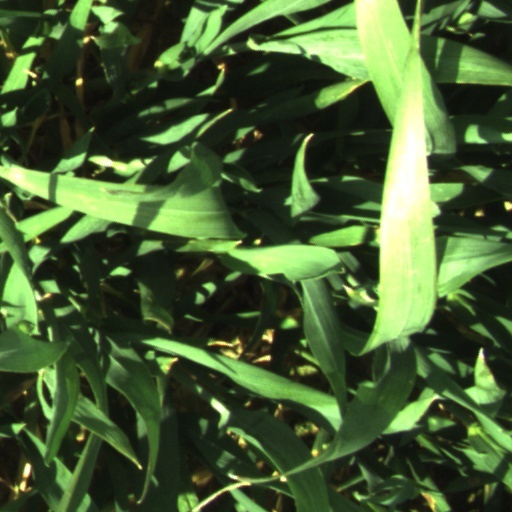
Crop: wheat